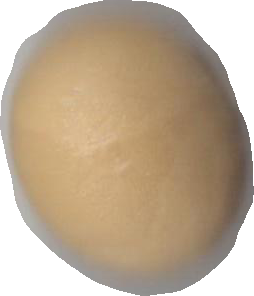
Variety: Dega